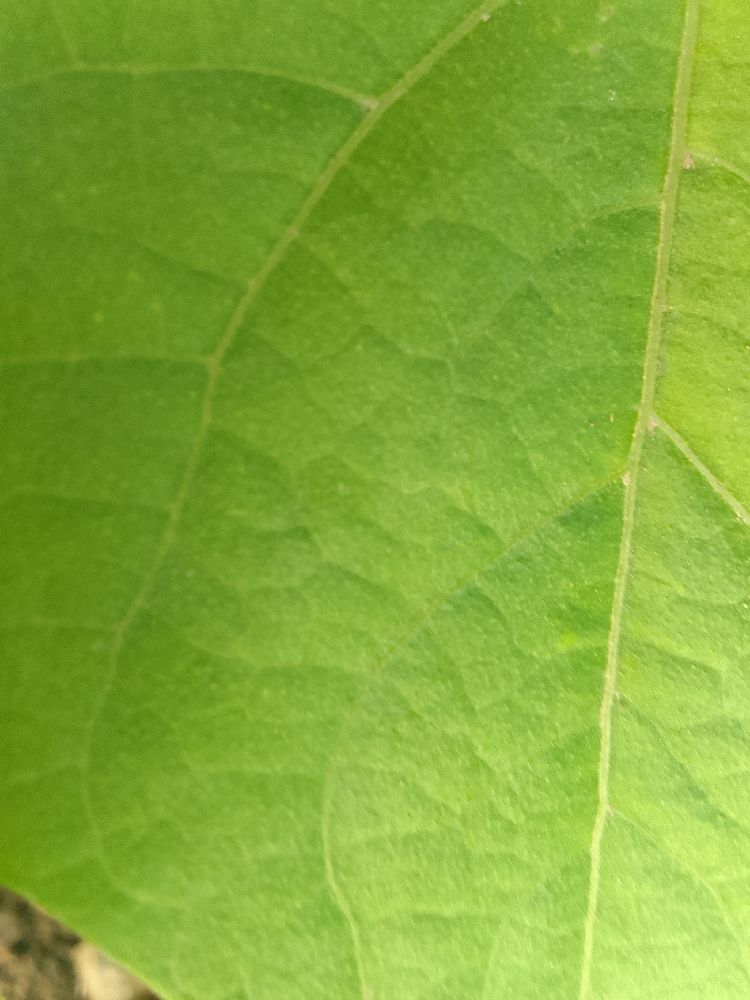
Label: healthy